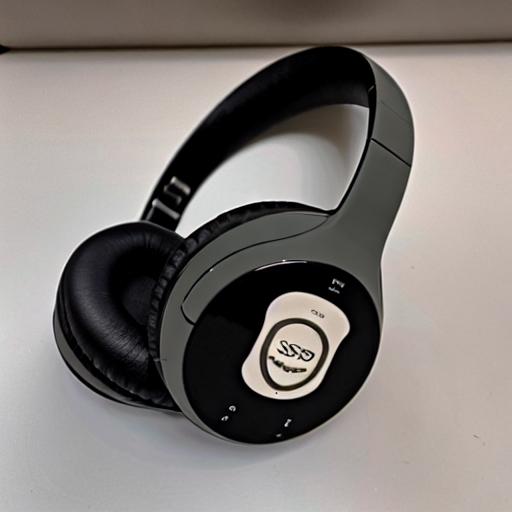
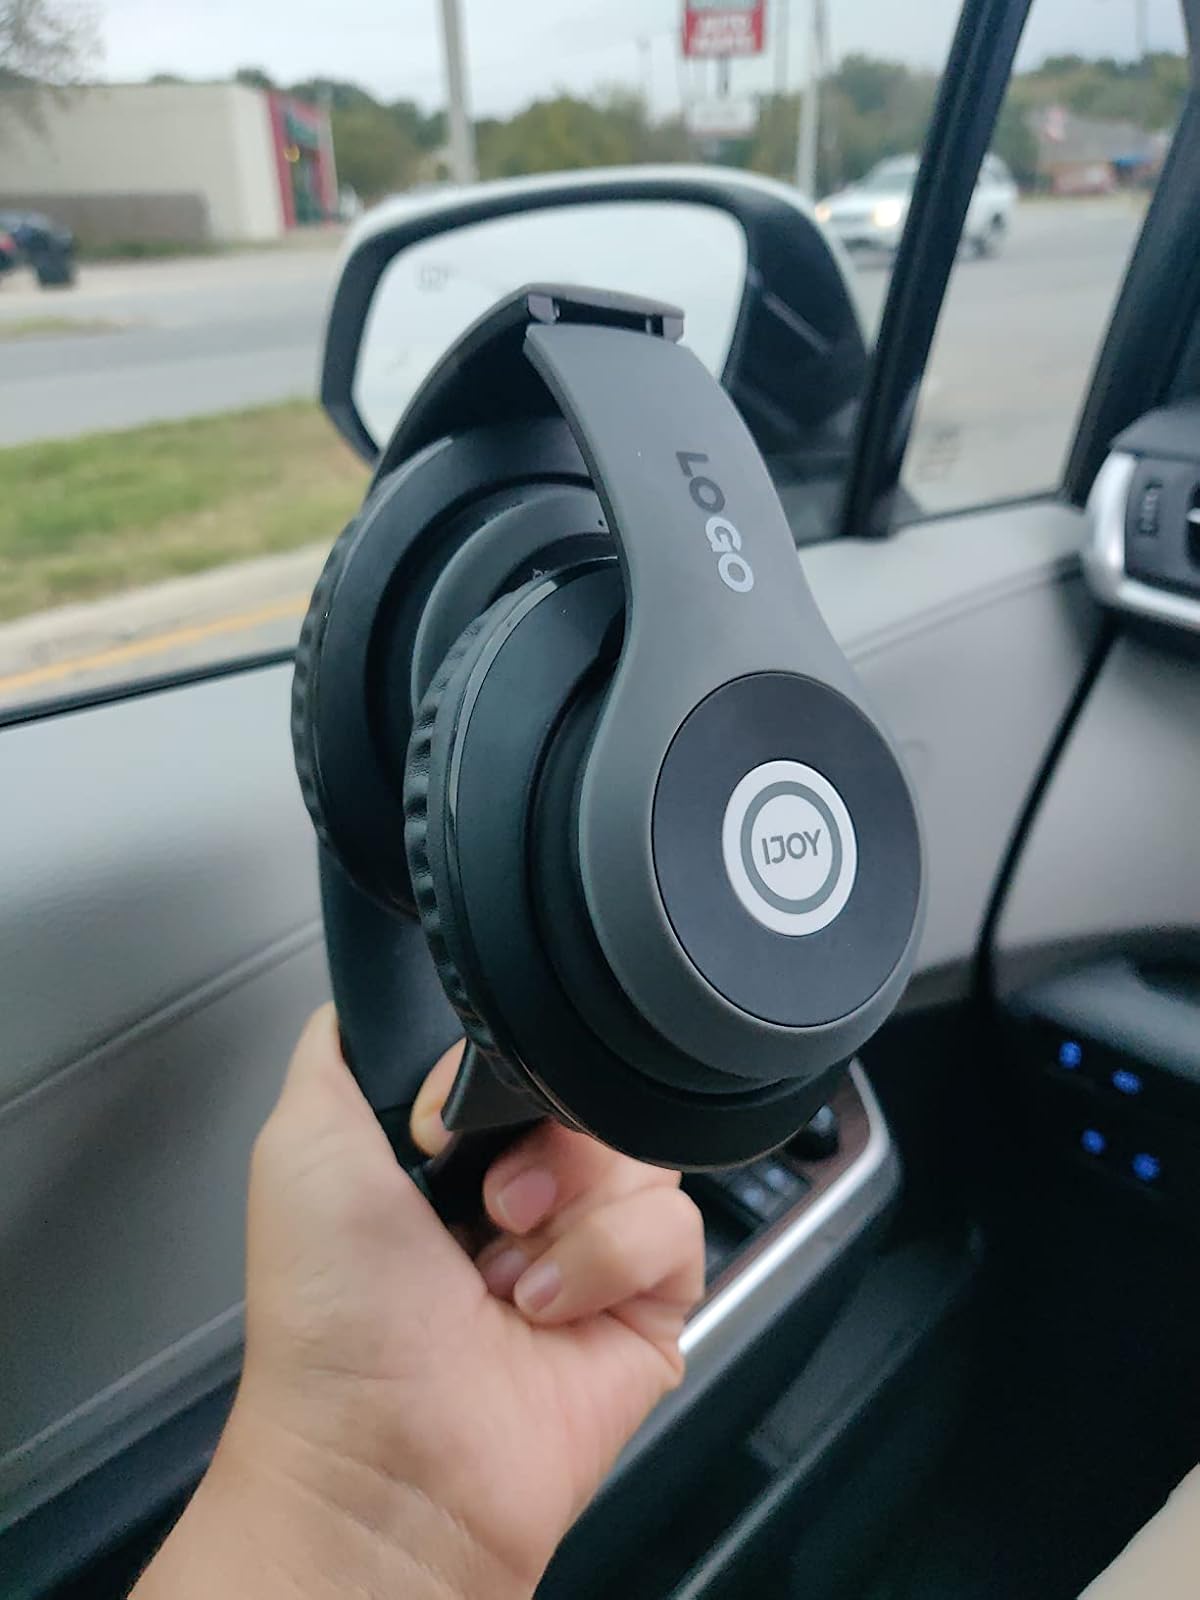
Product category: headphones
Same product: no